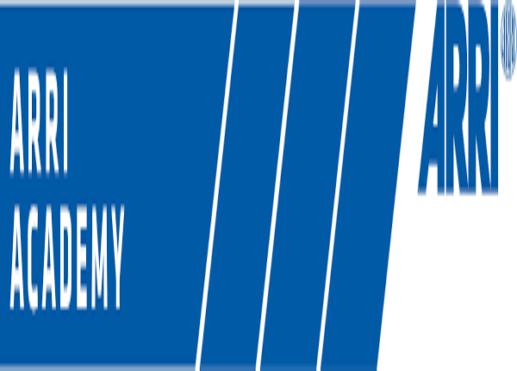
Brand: Arri
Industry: Clothes